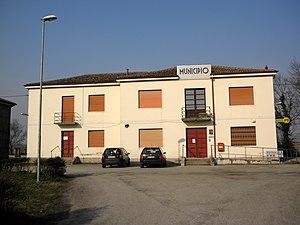
Barbona est une commune italienne de moins de 1 000 habitants située dans la province de Padoue dans la région Vénétie dans le nord-ouest de l'Italie.